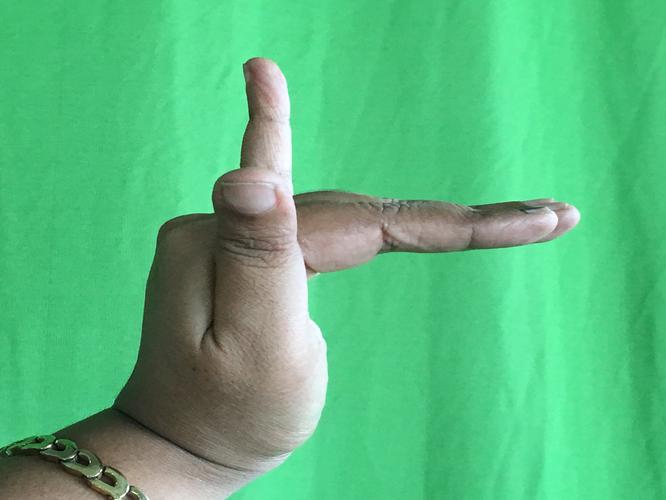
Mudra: Mrigasirsha
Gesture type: single_hand